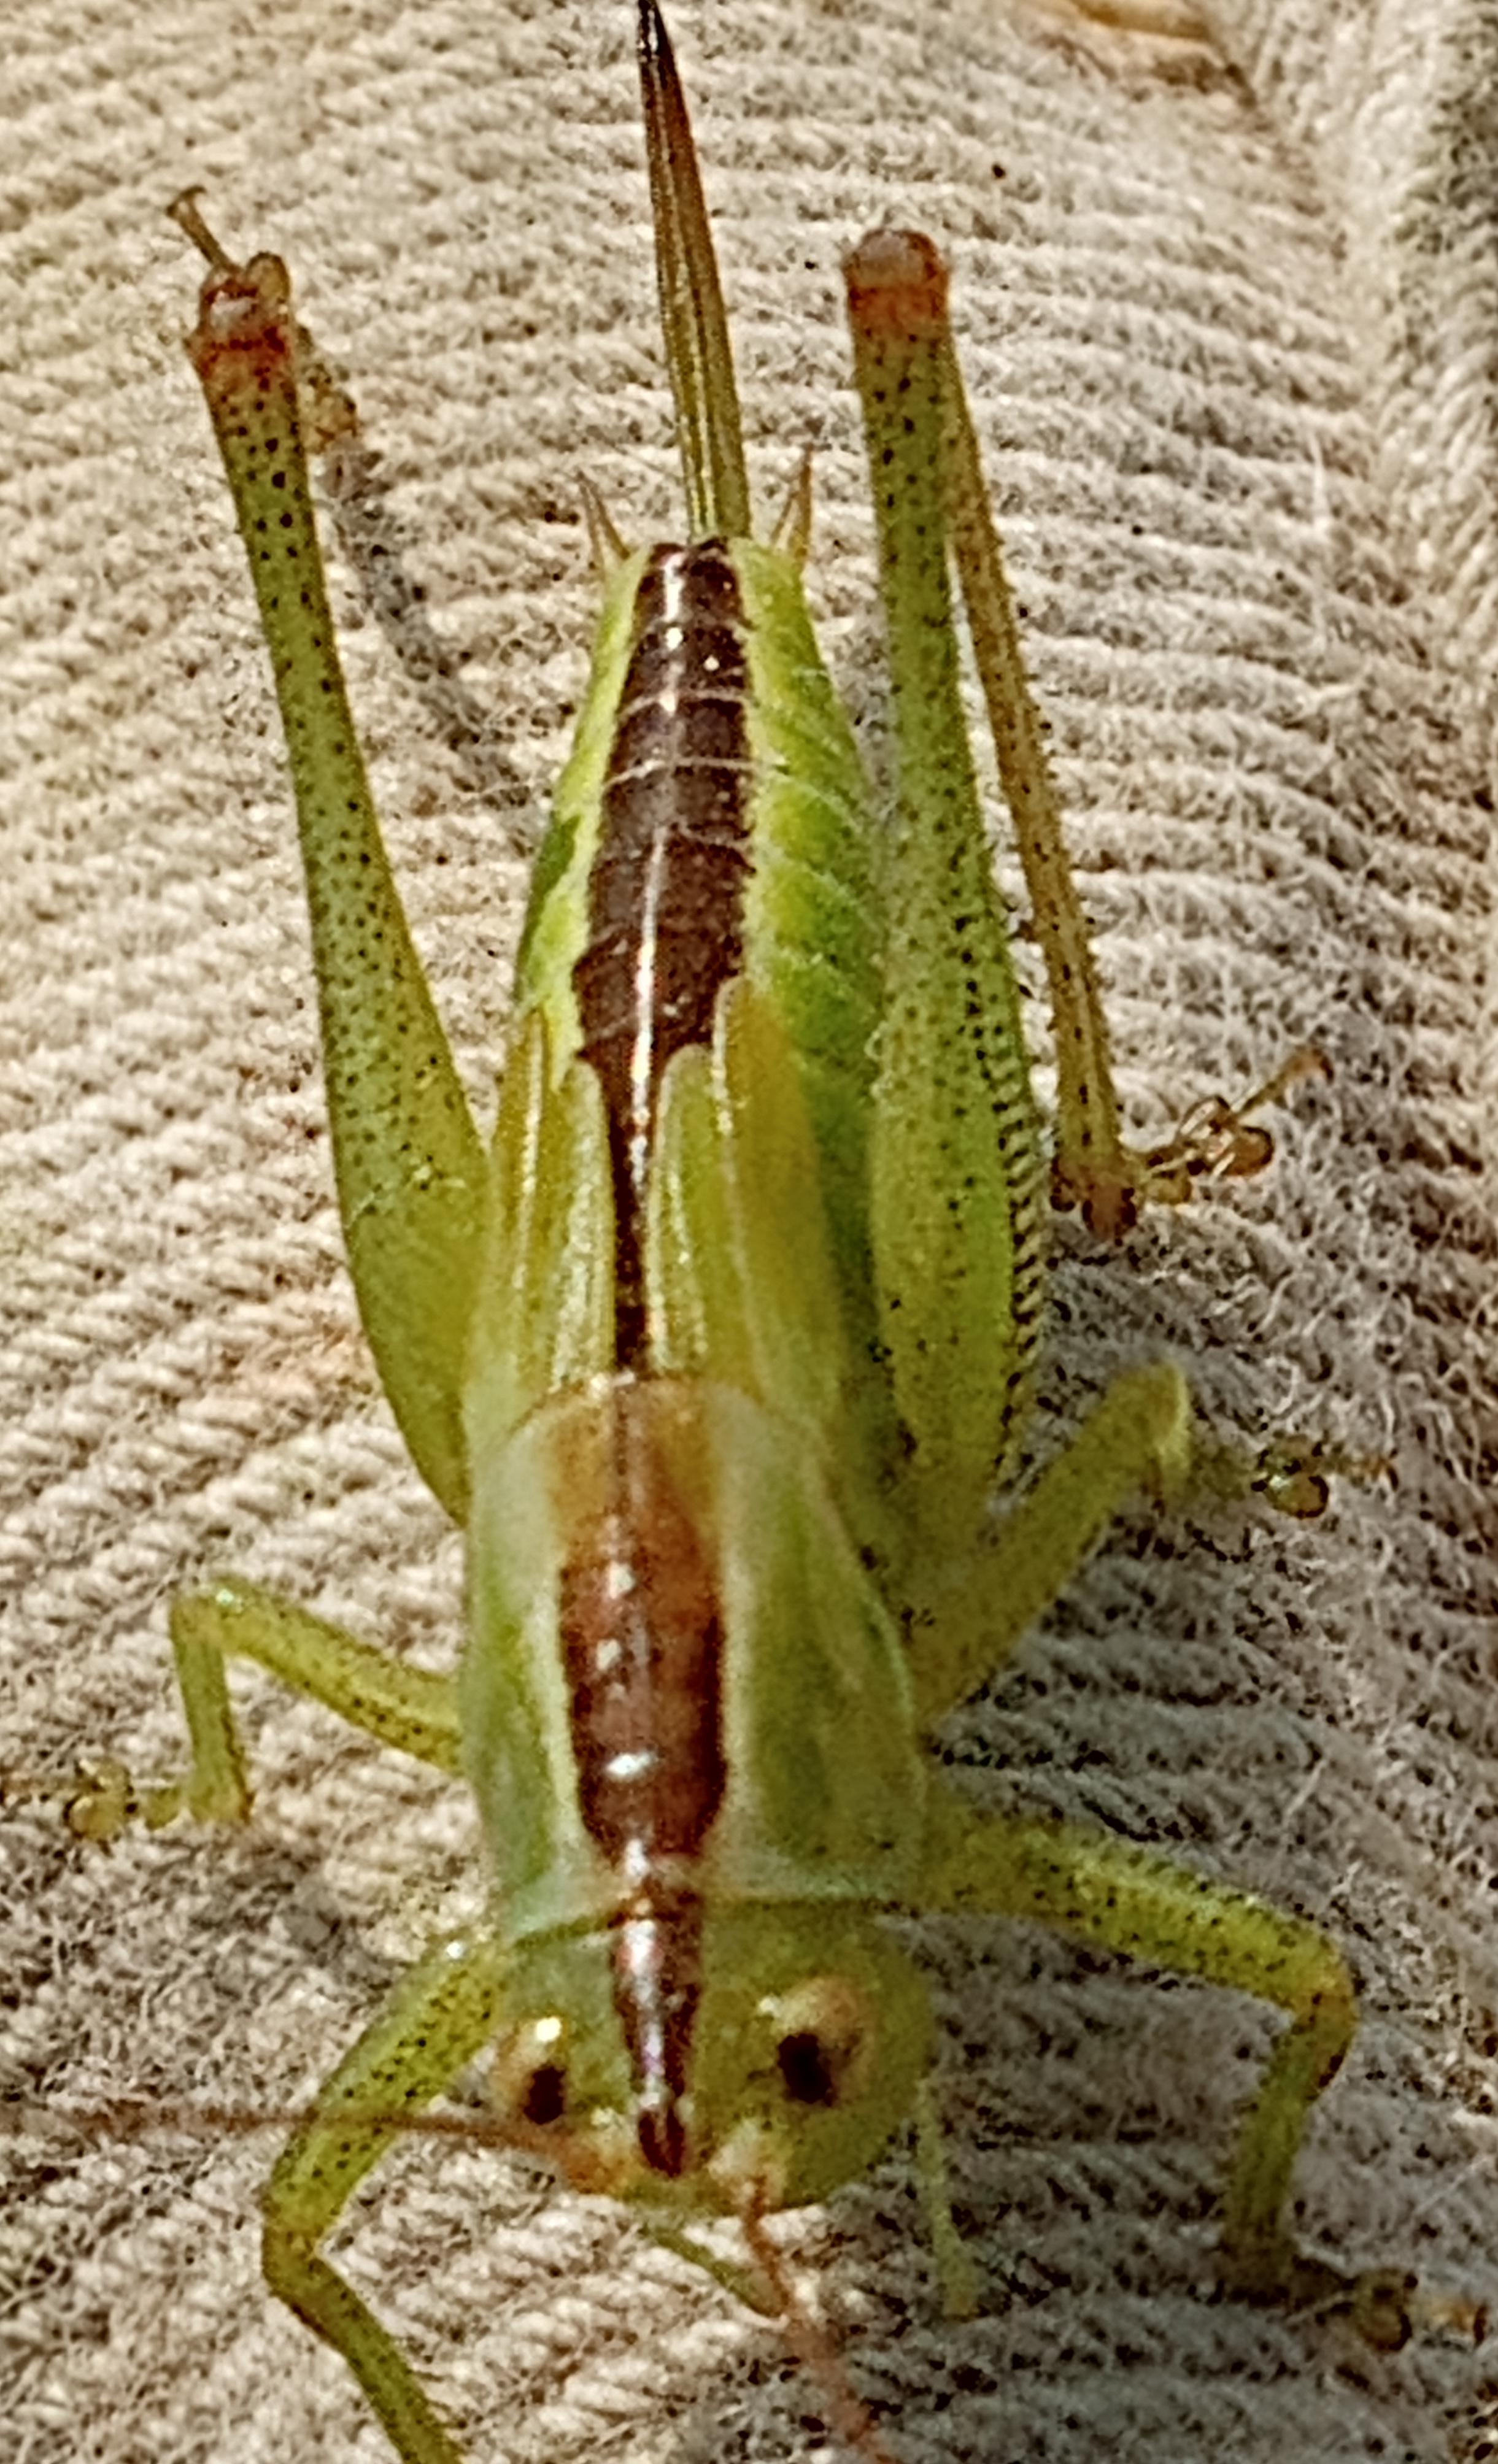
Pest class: occasional_pest